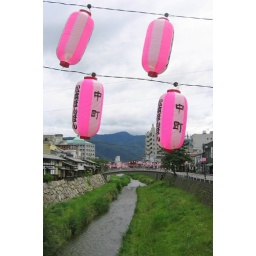
Each bridge over the river had these colorful lanterns hung along the sides